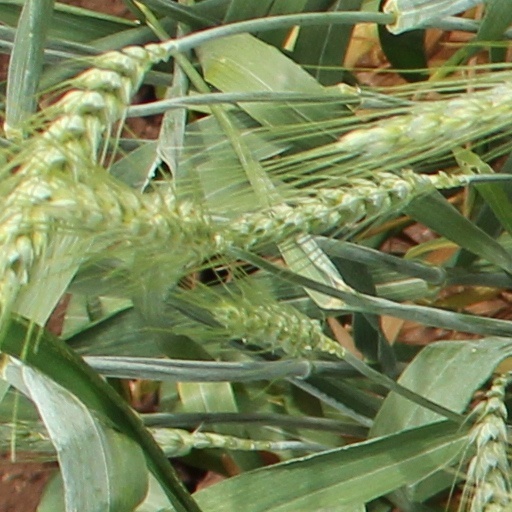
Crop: wheat